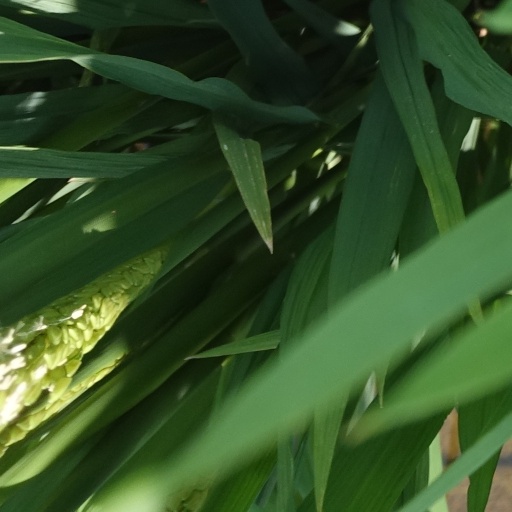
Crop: rice